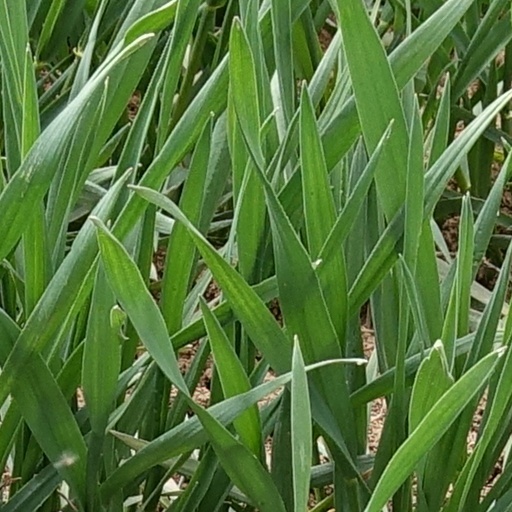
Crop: wheat